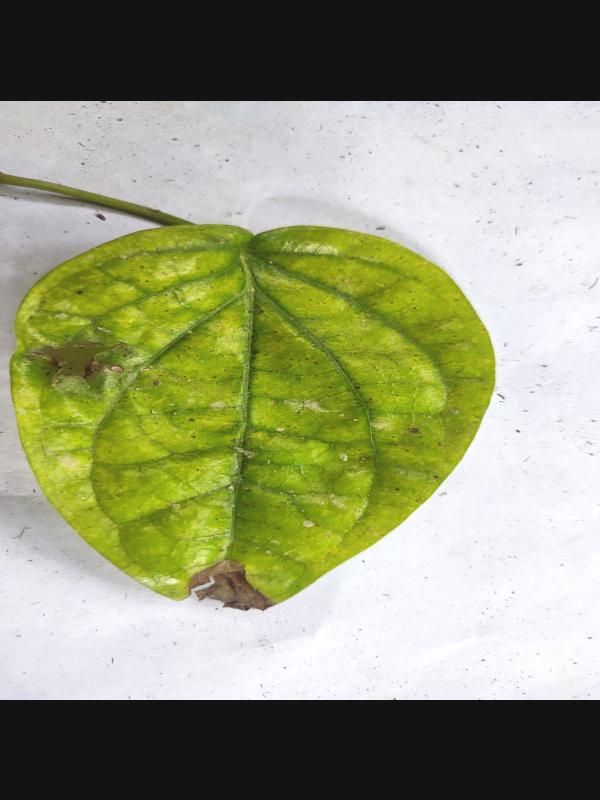
Label: Dried_Leaf